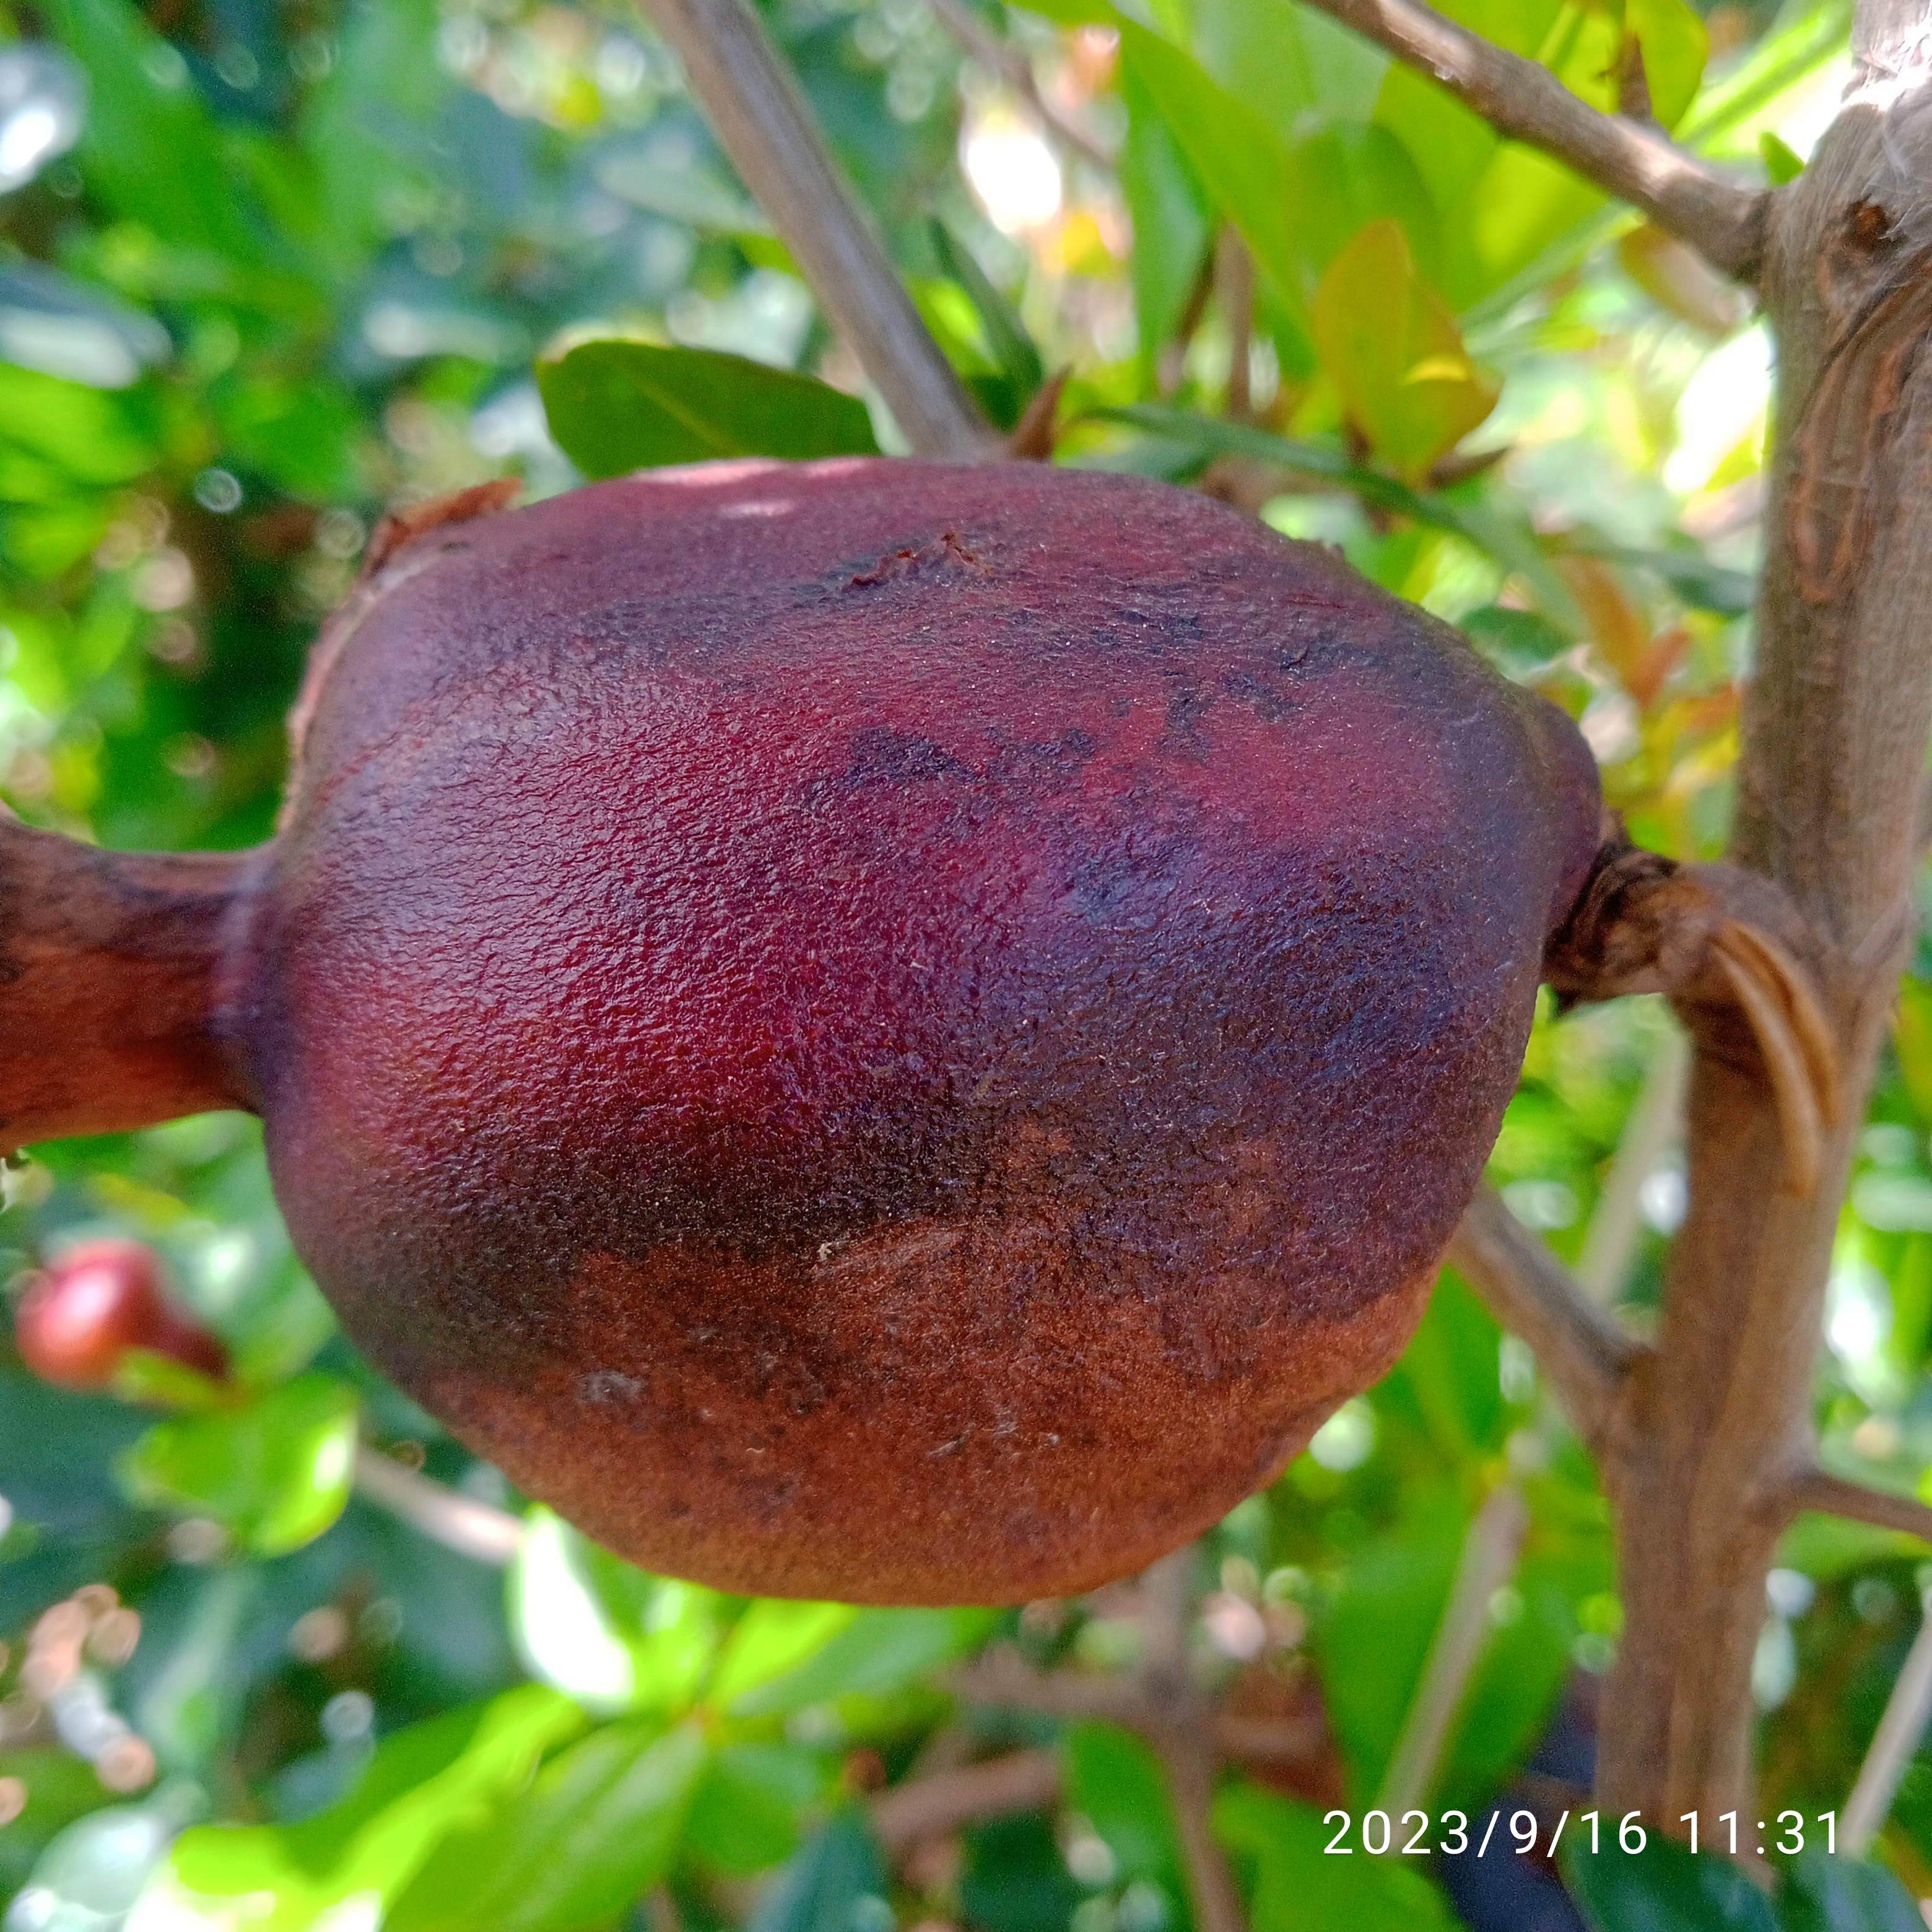
Label: Alternaria